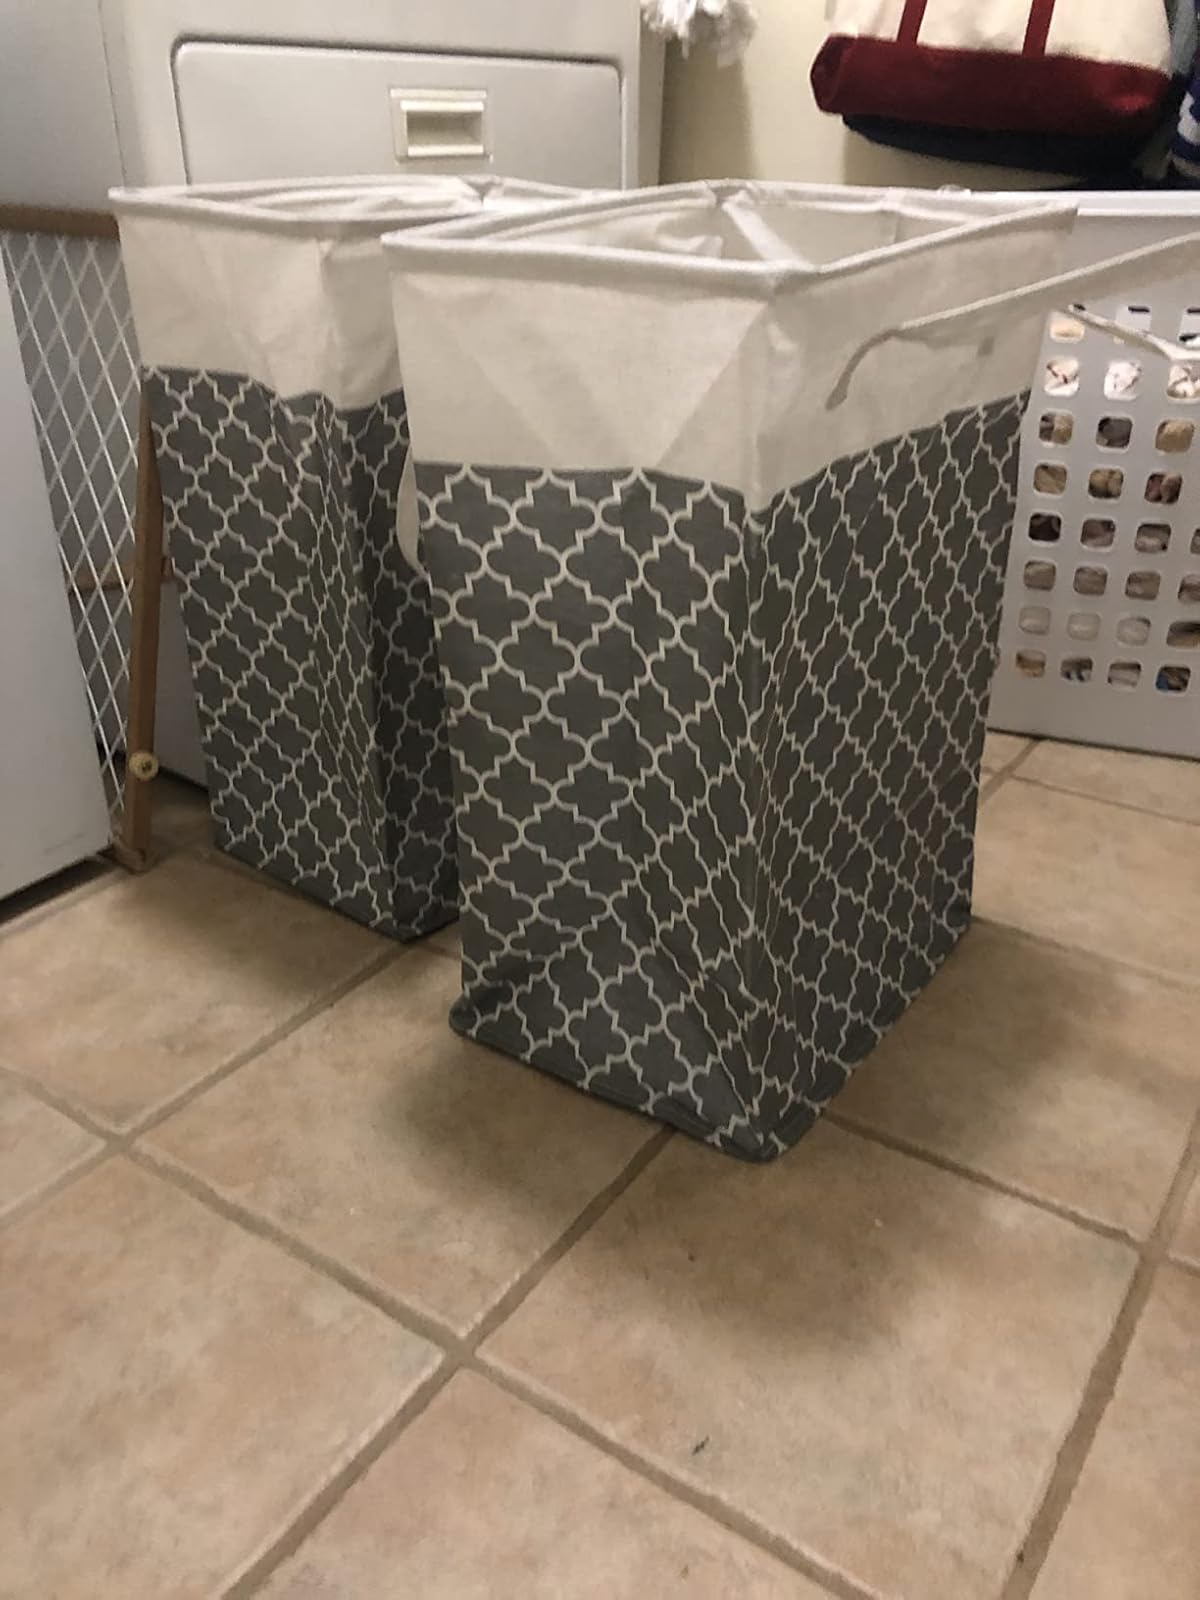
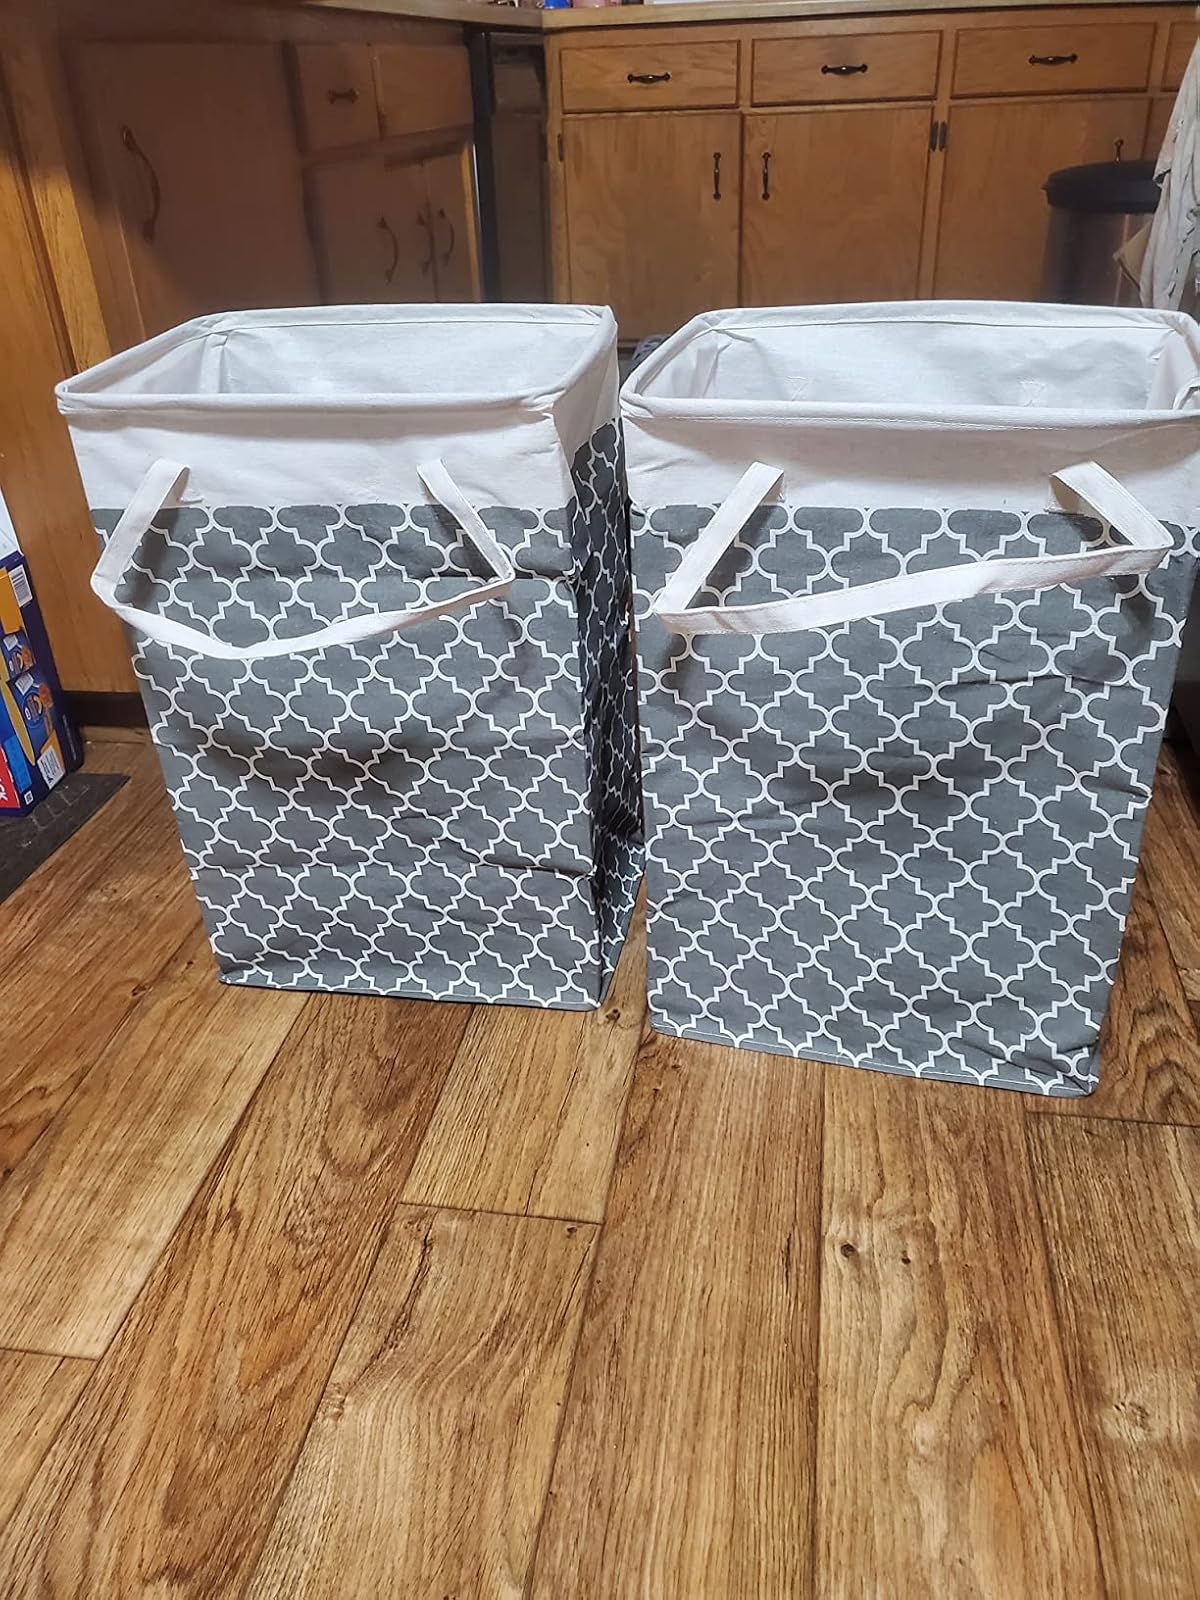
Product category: items_hamper
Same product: yes